Bears Paw Mountains

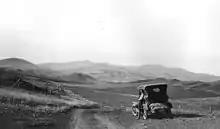
Bearpaw Mountains. View south near Clear Creek, Blaine County, Montana. July 31, 1920.

While highway signs designate the range as the Bears Paw Mountains, historically, the names Bearpaw Mountains and Bear Paw Mountains also have been used, including on early state maps of the region. The U.S. Geological Survey continues to use Bearpaw Mountains on publications.